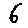
Label: 6